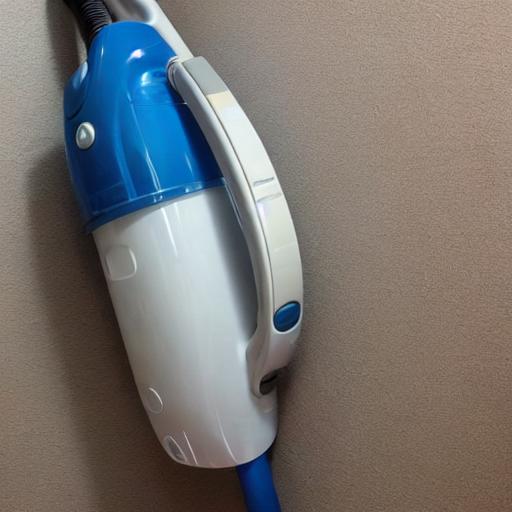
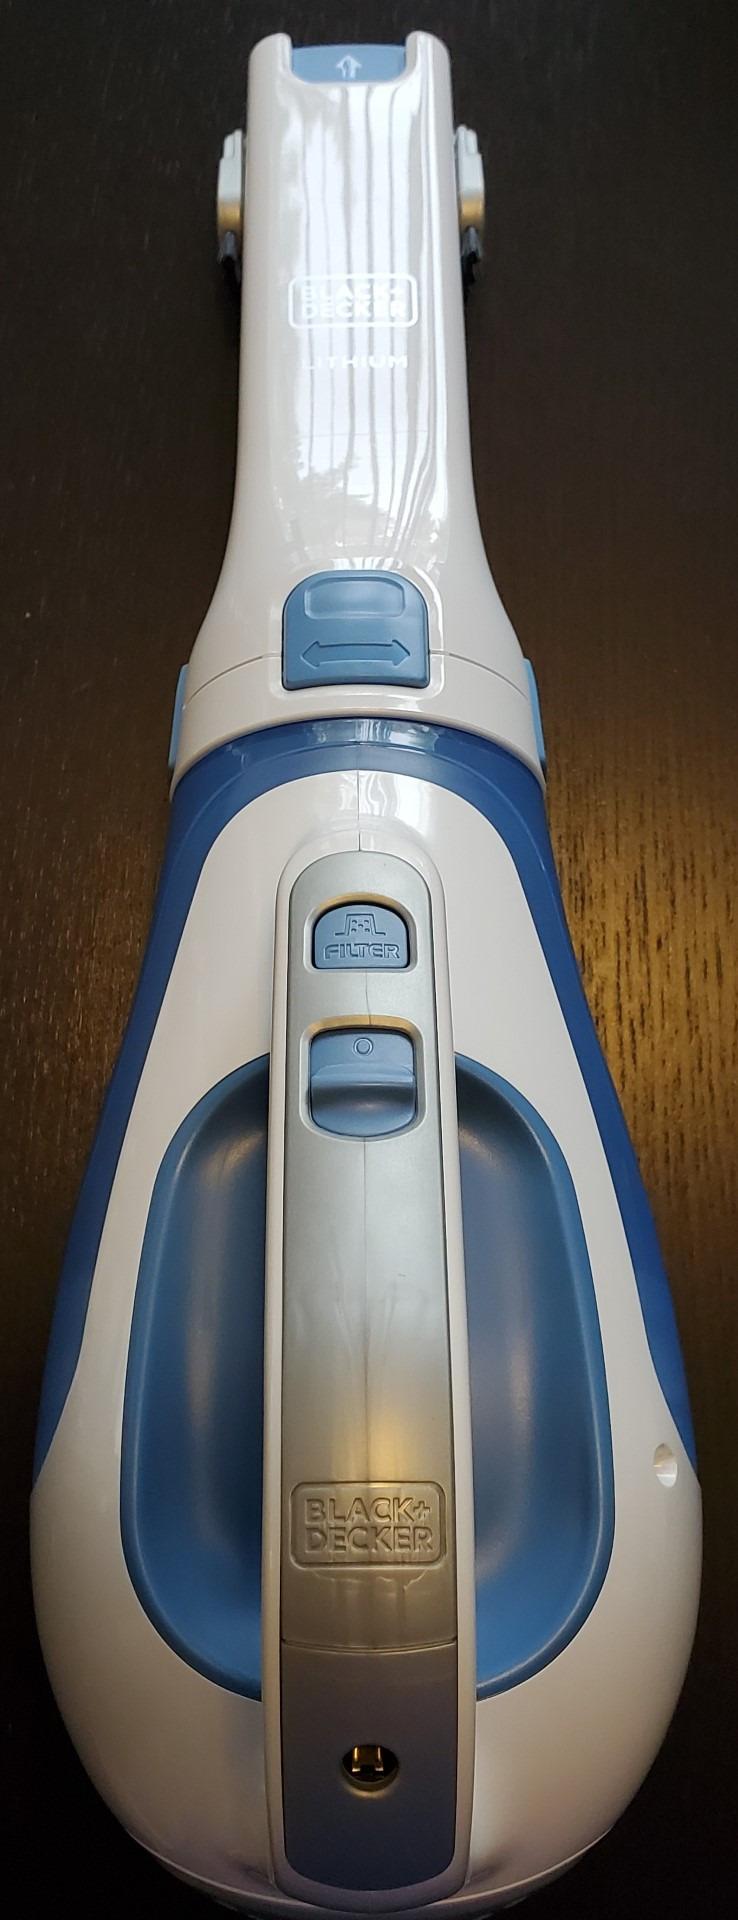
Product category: items_vacuum
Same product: no